Slut (band)

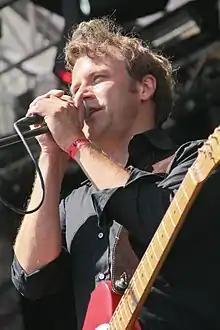
Slut lead vocalist Christian Neuburger in 2011

Slut is a German indie rock band from Ingolstadt, Bavaria. The band's lyrics are primarily written and sung in English.